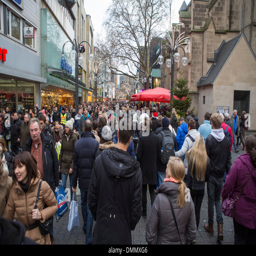
main shopping street in the center in winter